Tibbits Opera House

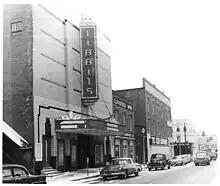
Tibbits Opera House during the cinema era. The original facade was bricked over to give the theatre a contemporary feel.

In 1919 Dennis and Estella Vanes purchased Tibbits and brought in movies. William J. Schulte bought the opera house in 1934 and physically "modernized" it into a movie theater.